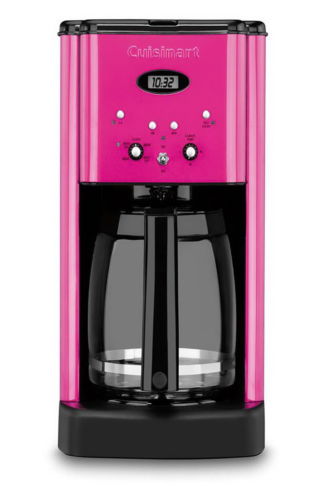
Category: coffee maker